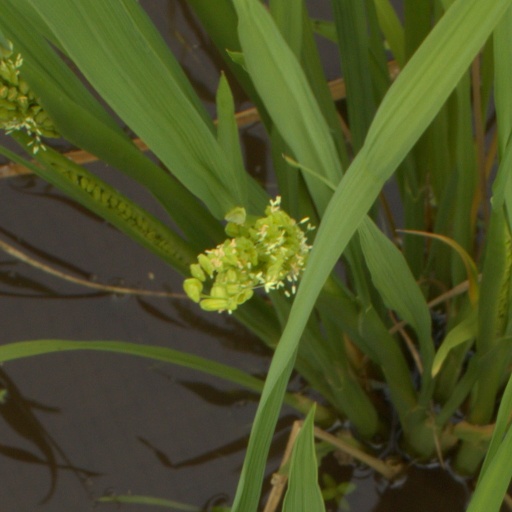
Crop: rice